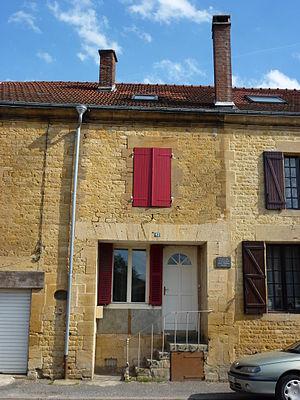
Boulzicourt est une commune française située dans le département des Ardennes, en région Grand Est.
René Daumal, né à Boulzicourt, Ardennes le 16 mars 1908 et mort à Paris, le 21 mai 1944, est un poète, critique, essayiste, indianiste, écrivain et dramaturge français.